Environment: real
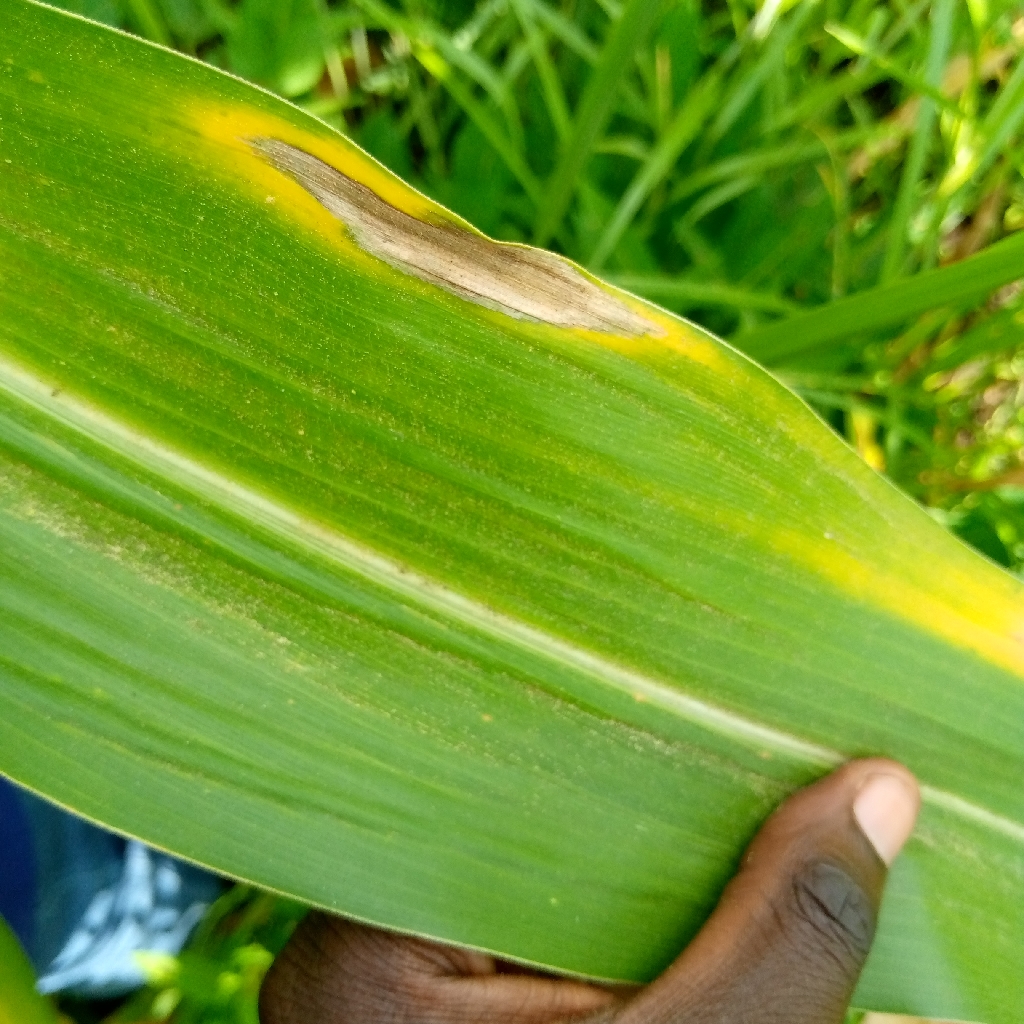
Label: northern_corn_leaf_blight